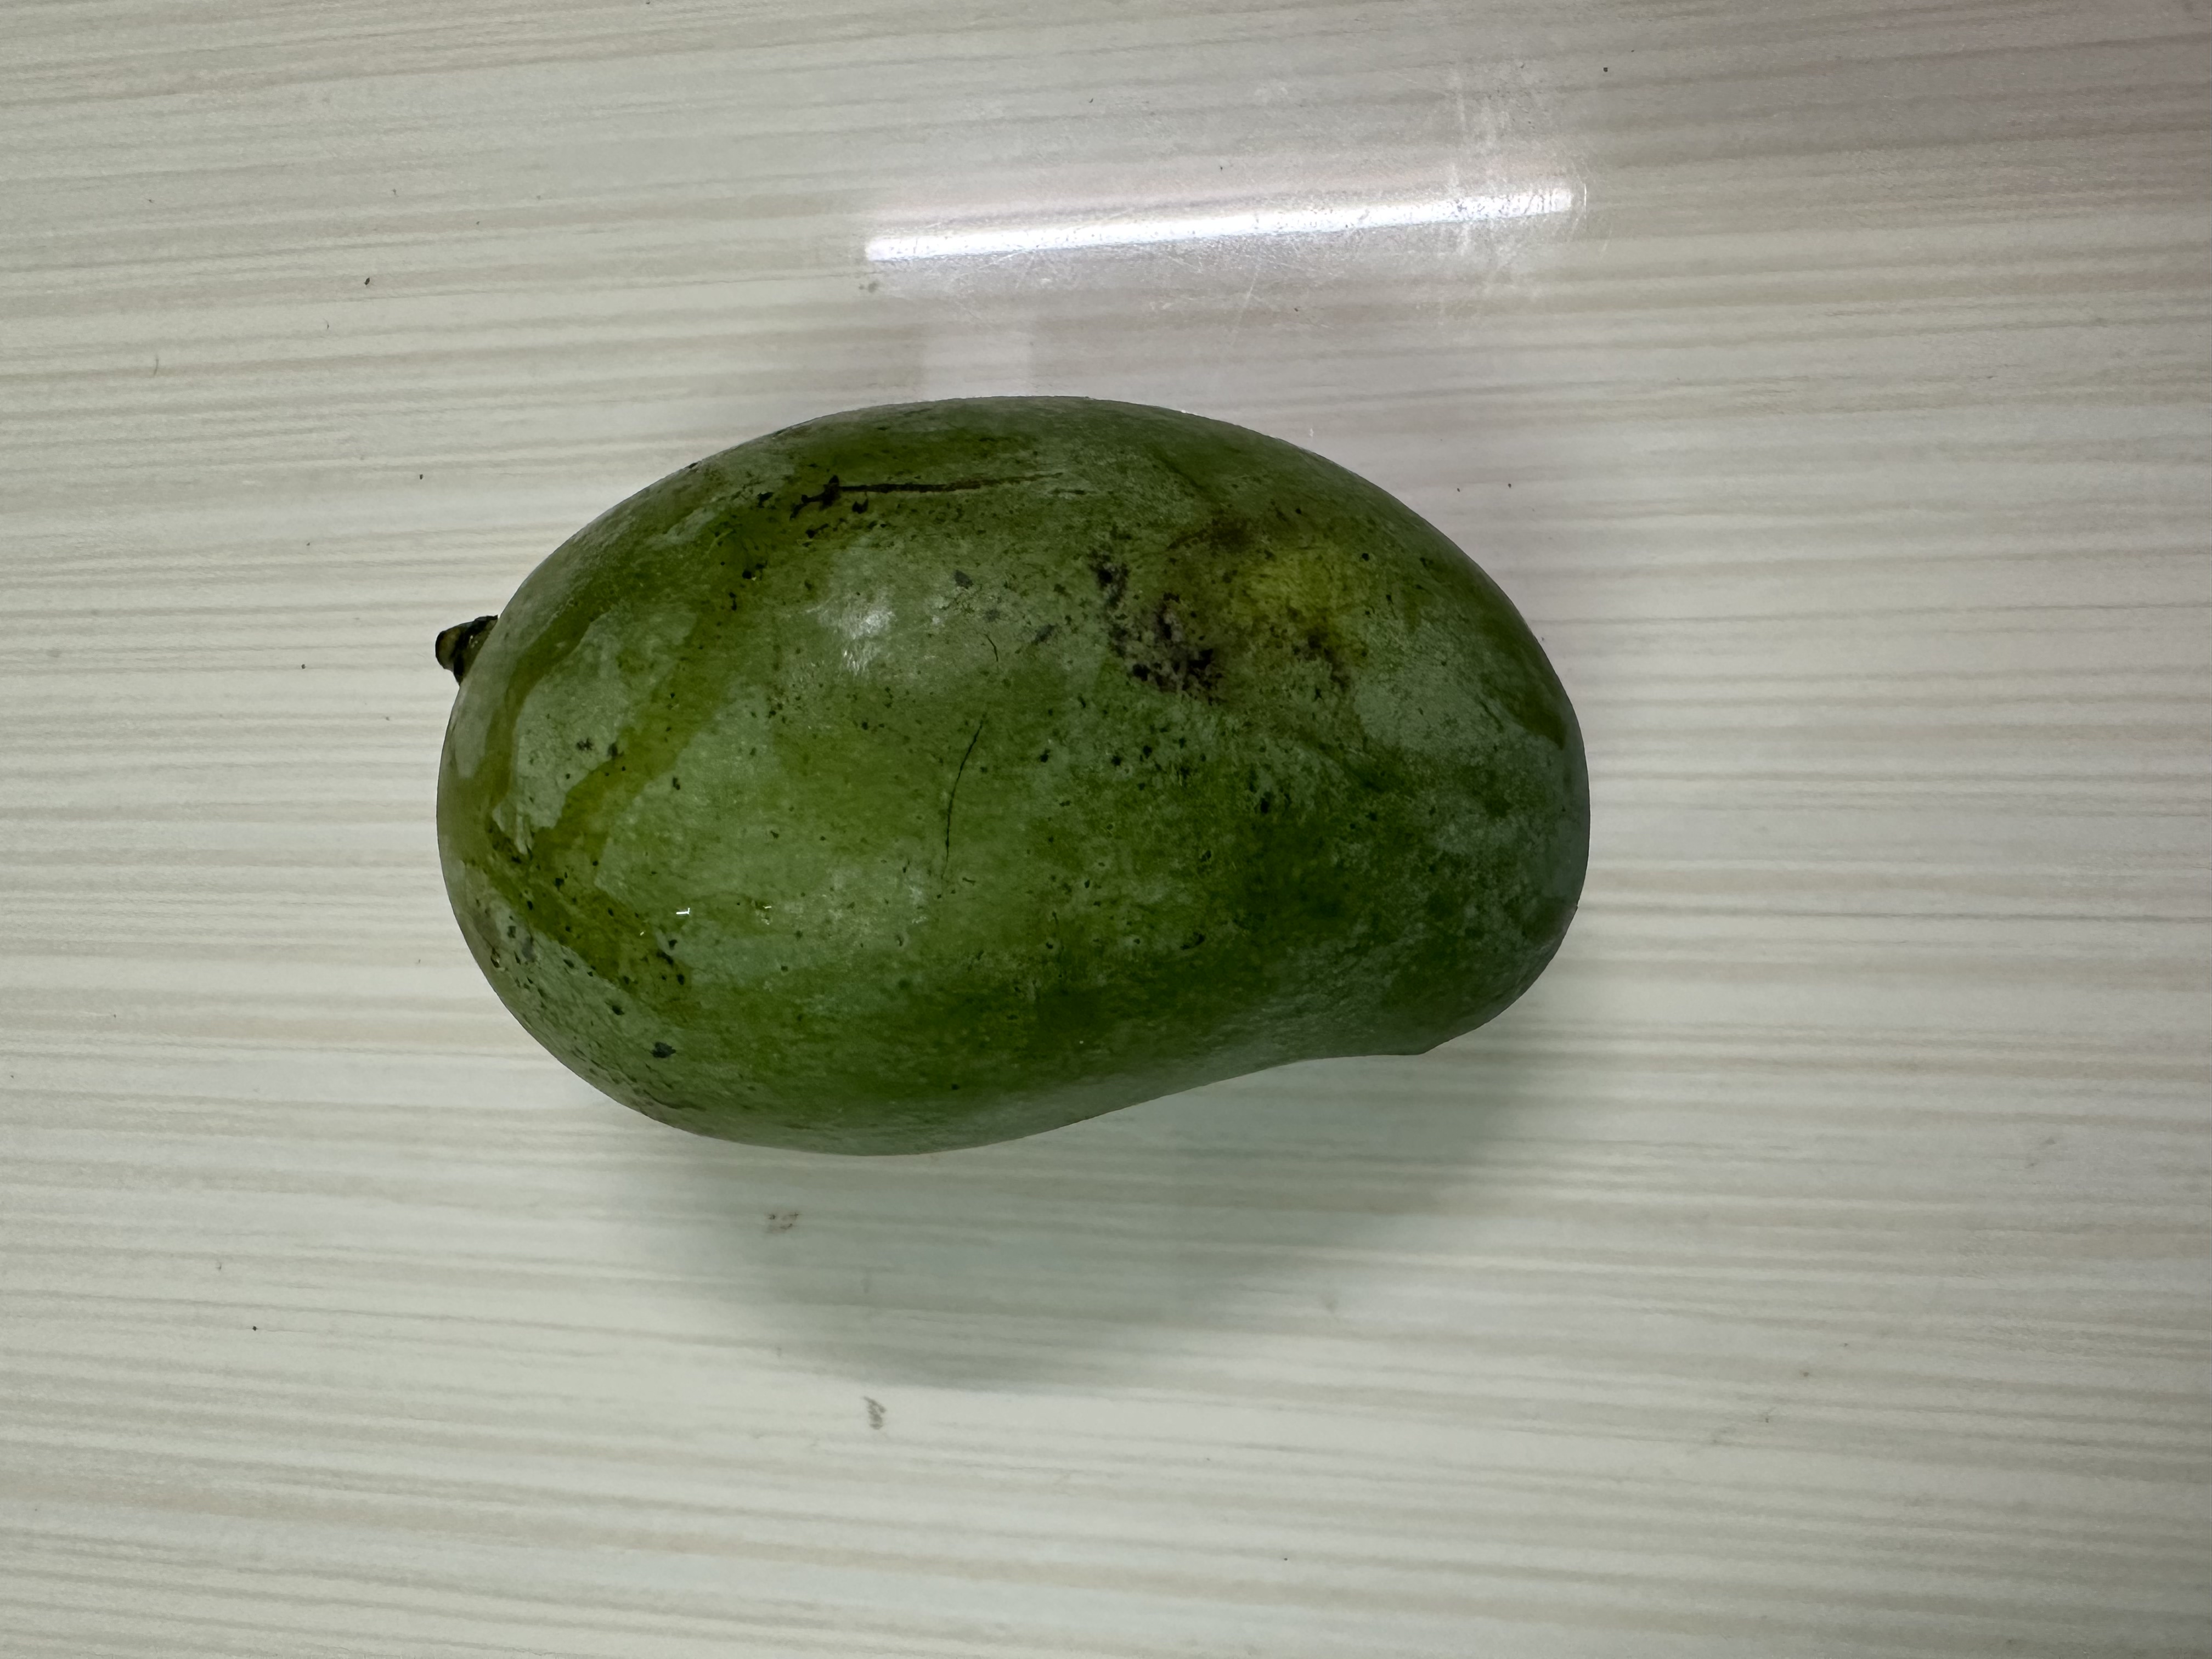
Mango variety: Amrapali